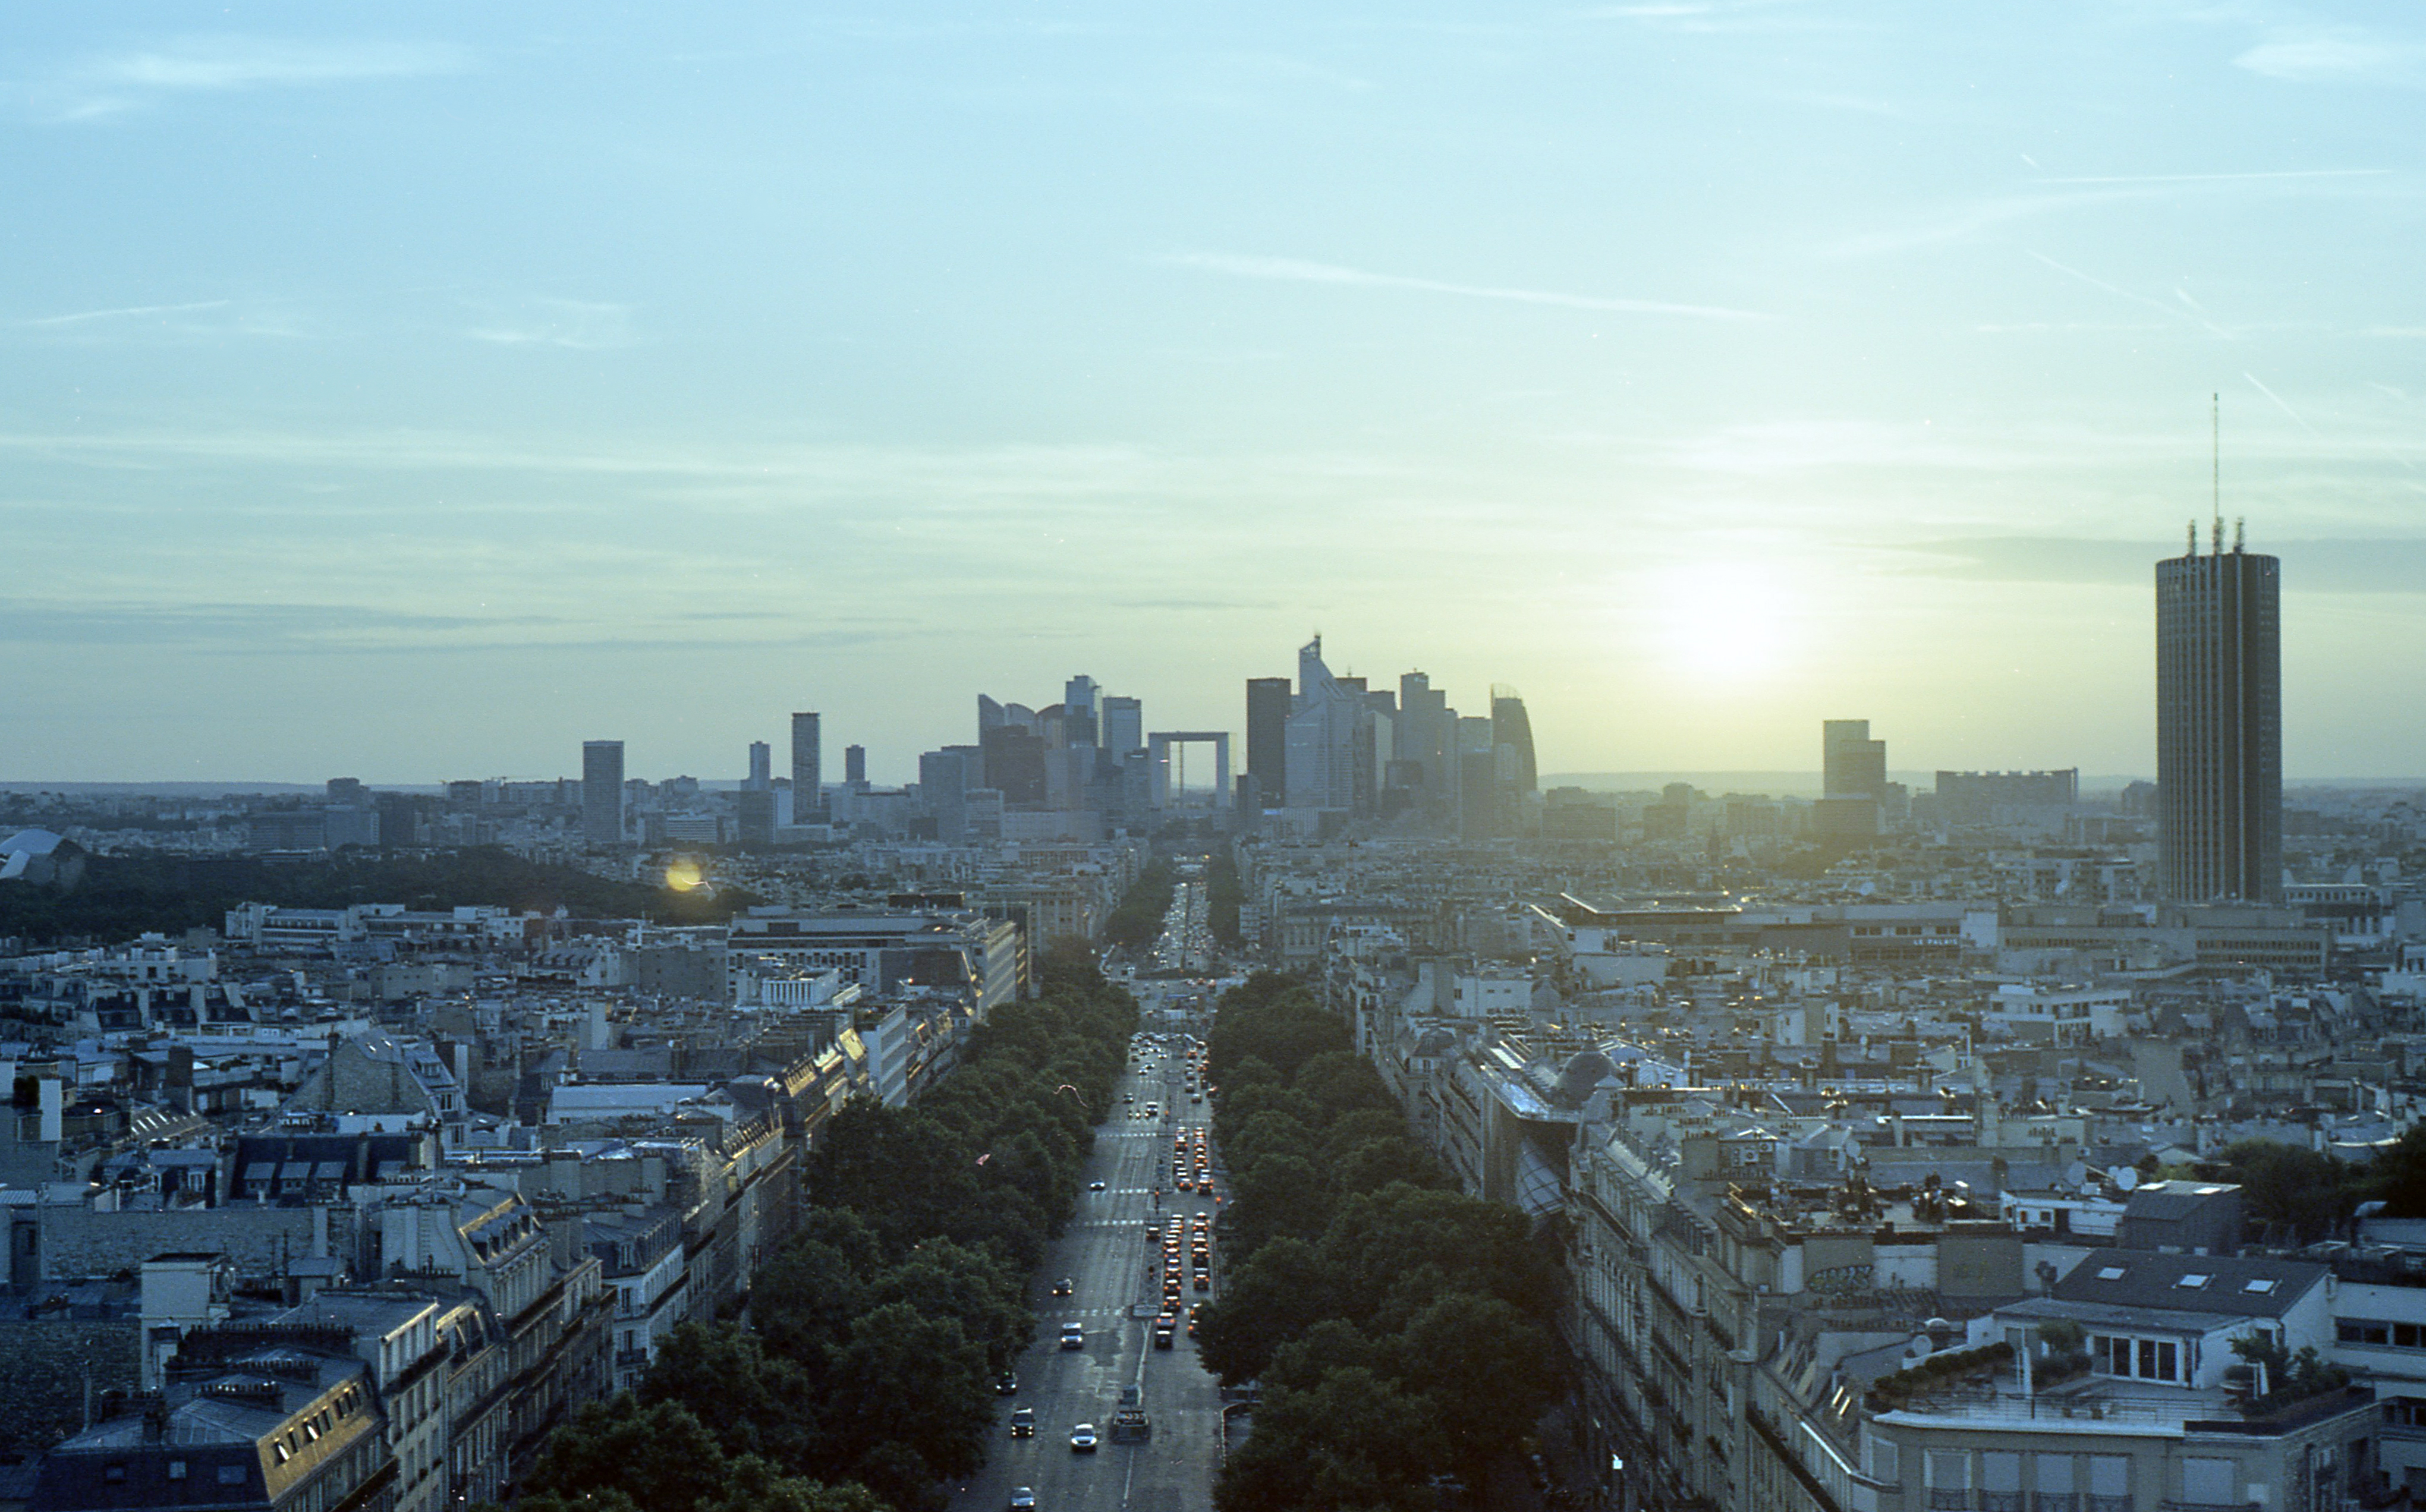
metropolitan area, cityscape, urban area, city, metropolis, sky, skyline, daytime, human settlement, skyscraper, landmark, architecture, tower block, downtown, morning, building, horizon, aerial photography, cloud, dusk, tower, evening, landscape, tree, photography, bird's eye view, night, urban design, roof, world, road, tourism, mixed use